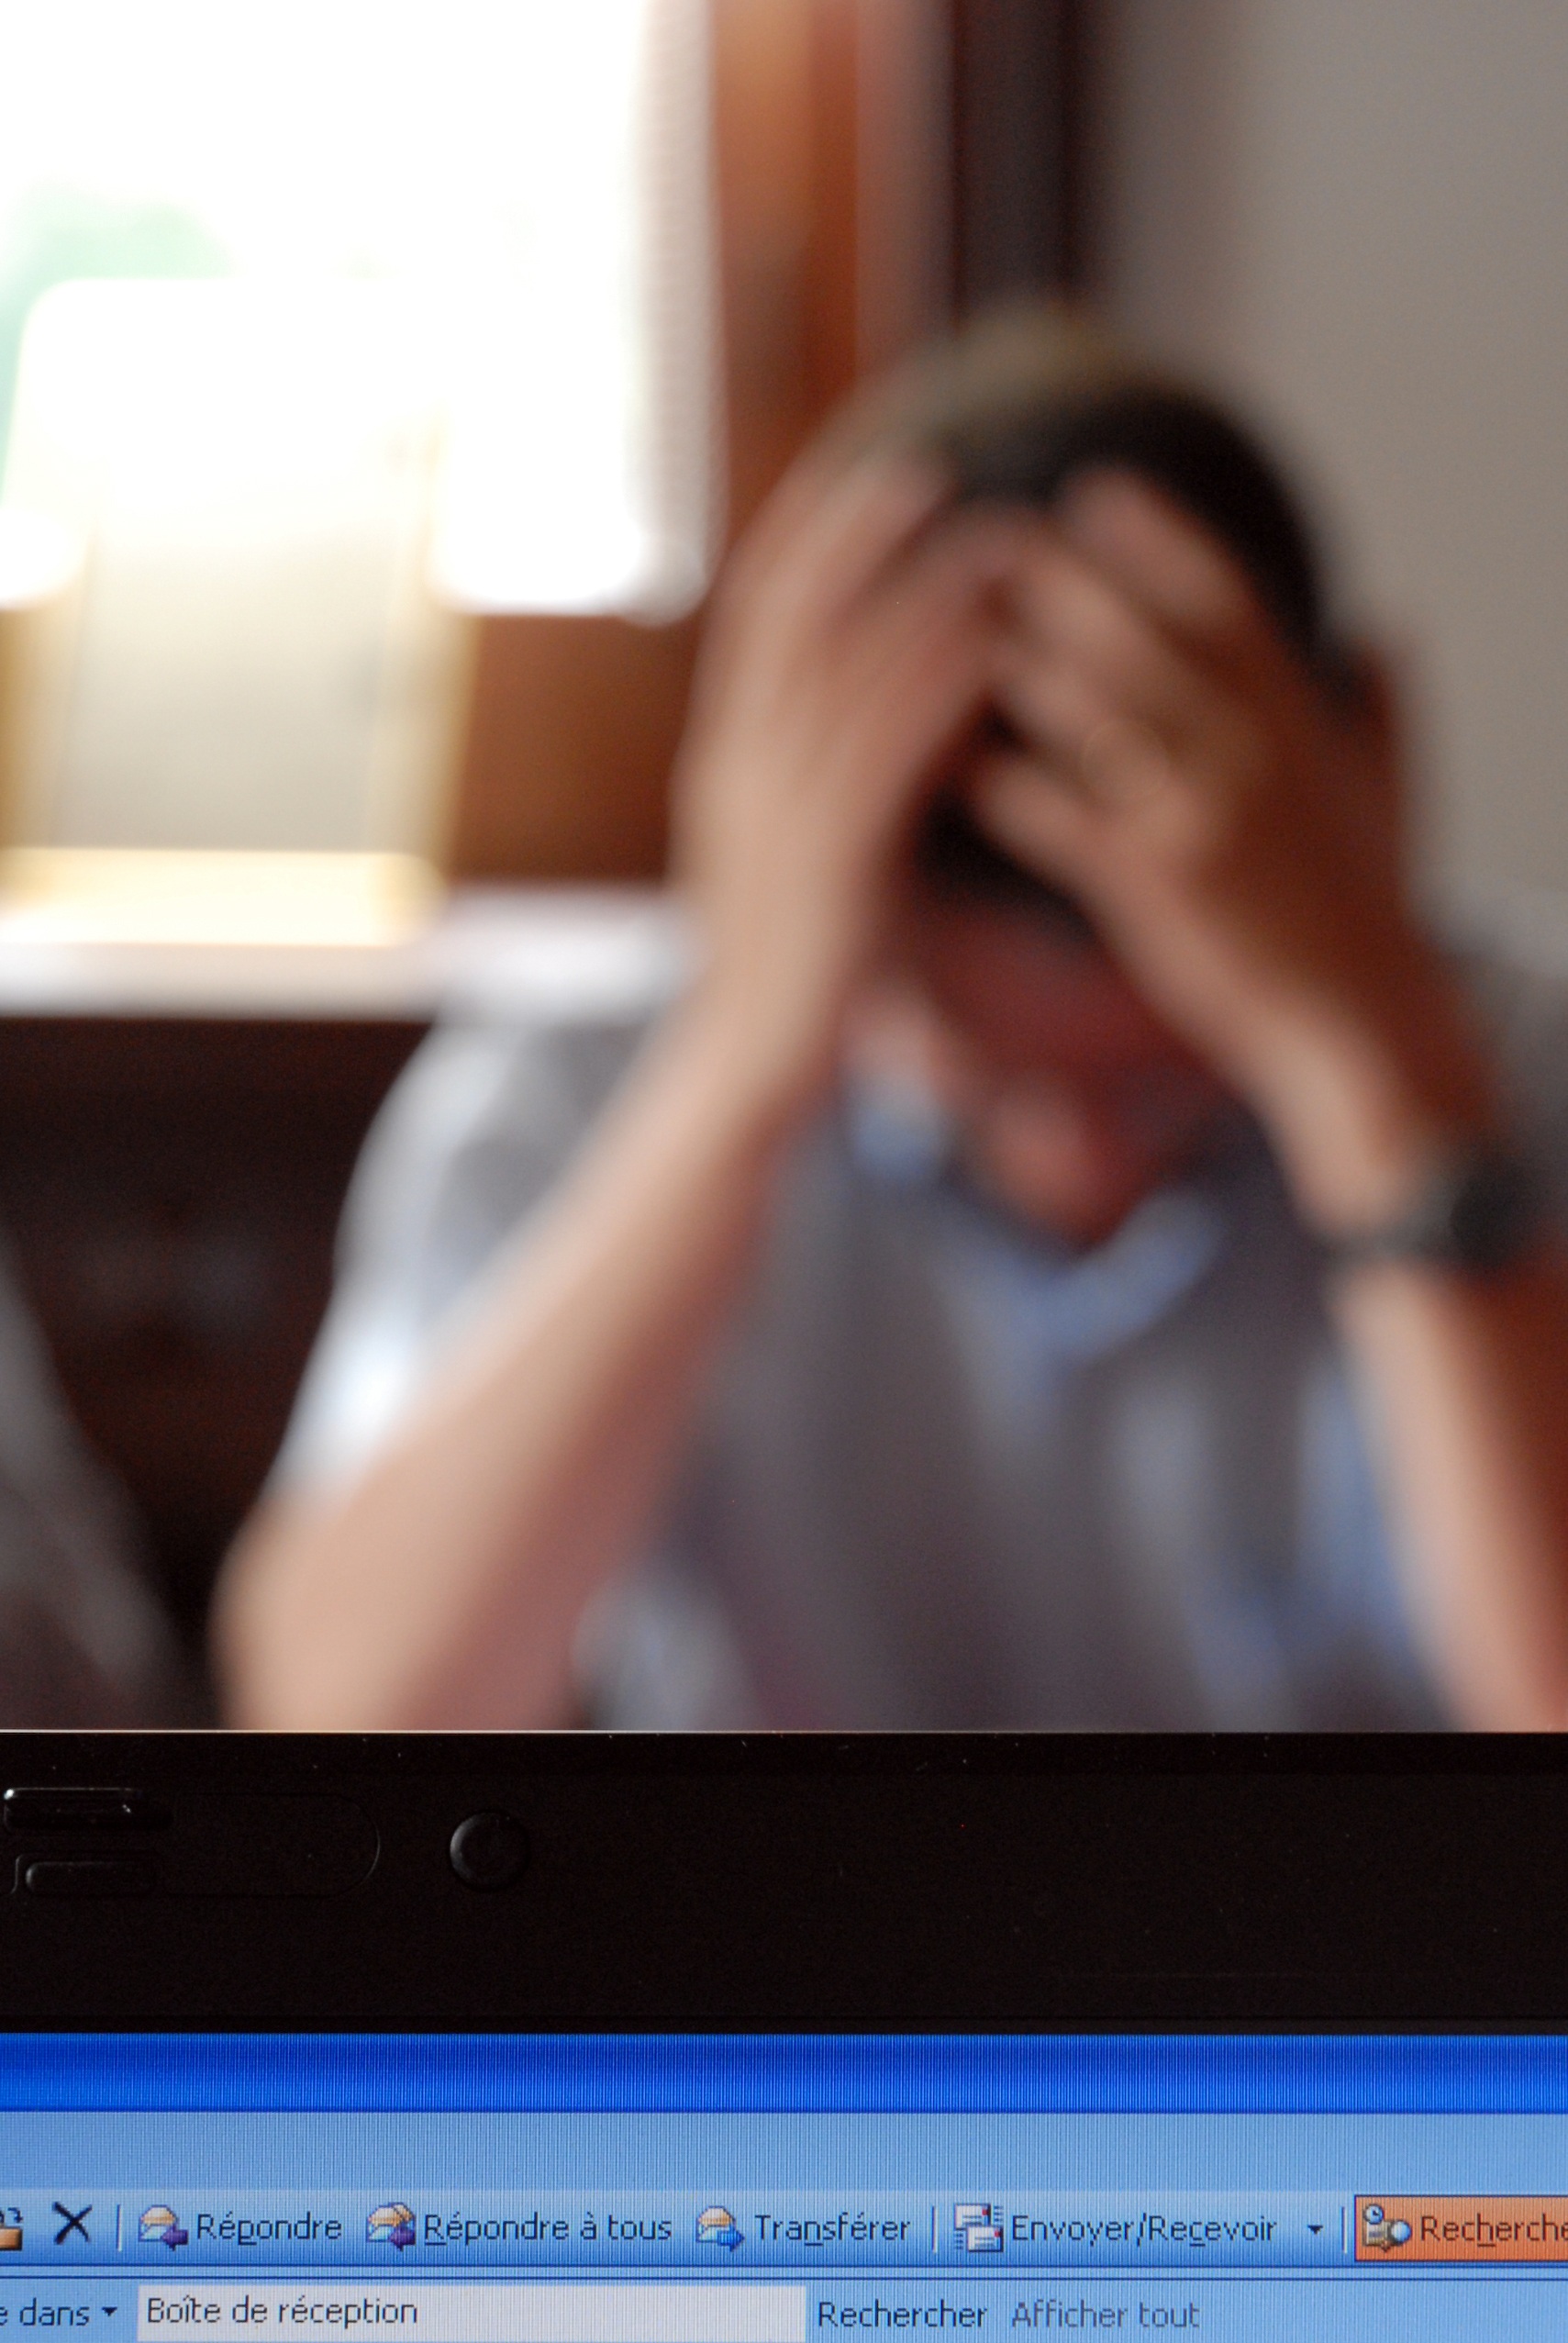
writing, hand, finger, professional, business, glasses, image, learning, stress, screenshot, sense